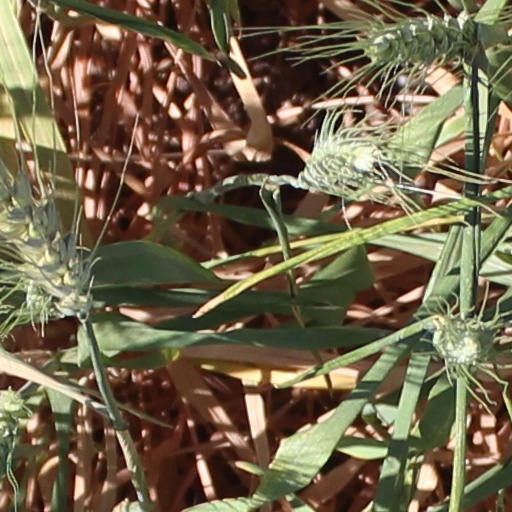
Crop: wheat